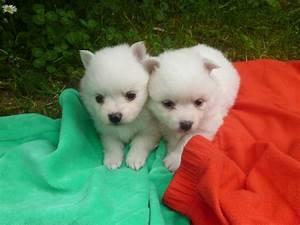
dog